Answer in natural language. Considering the relative positions, where is black colour l shaped countertop with respect to Doorway? Choose between the following options: left or right
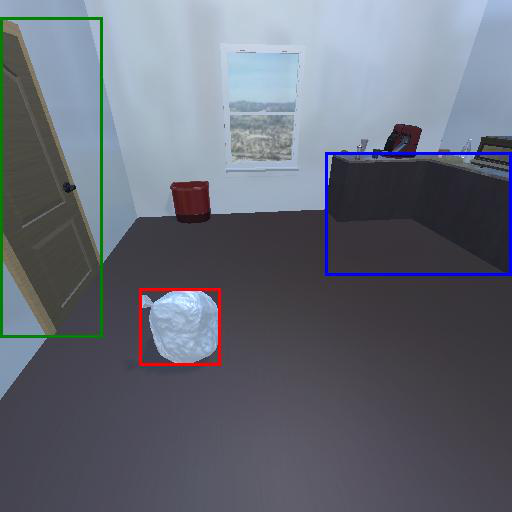
<answer>right</answer>